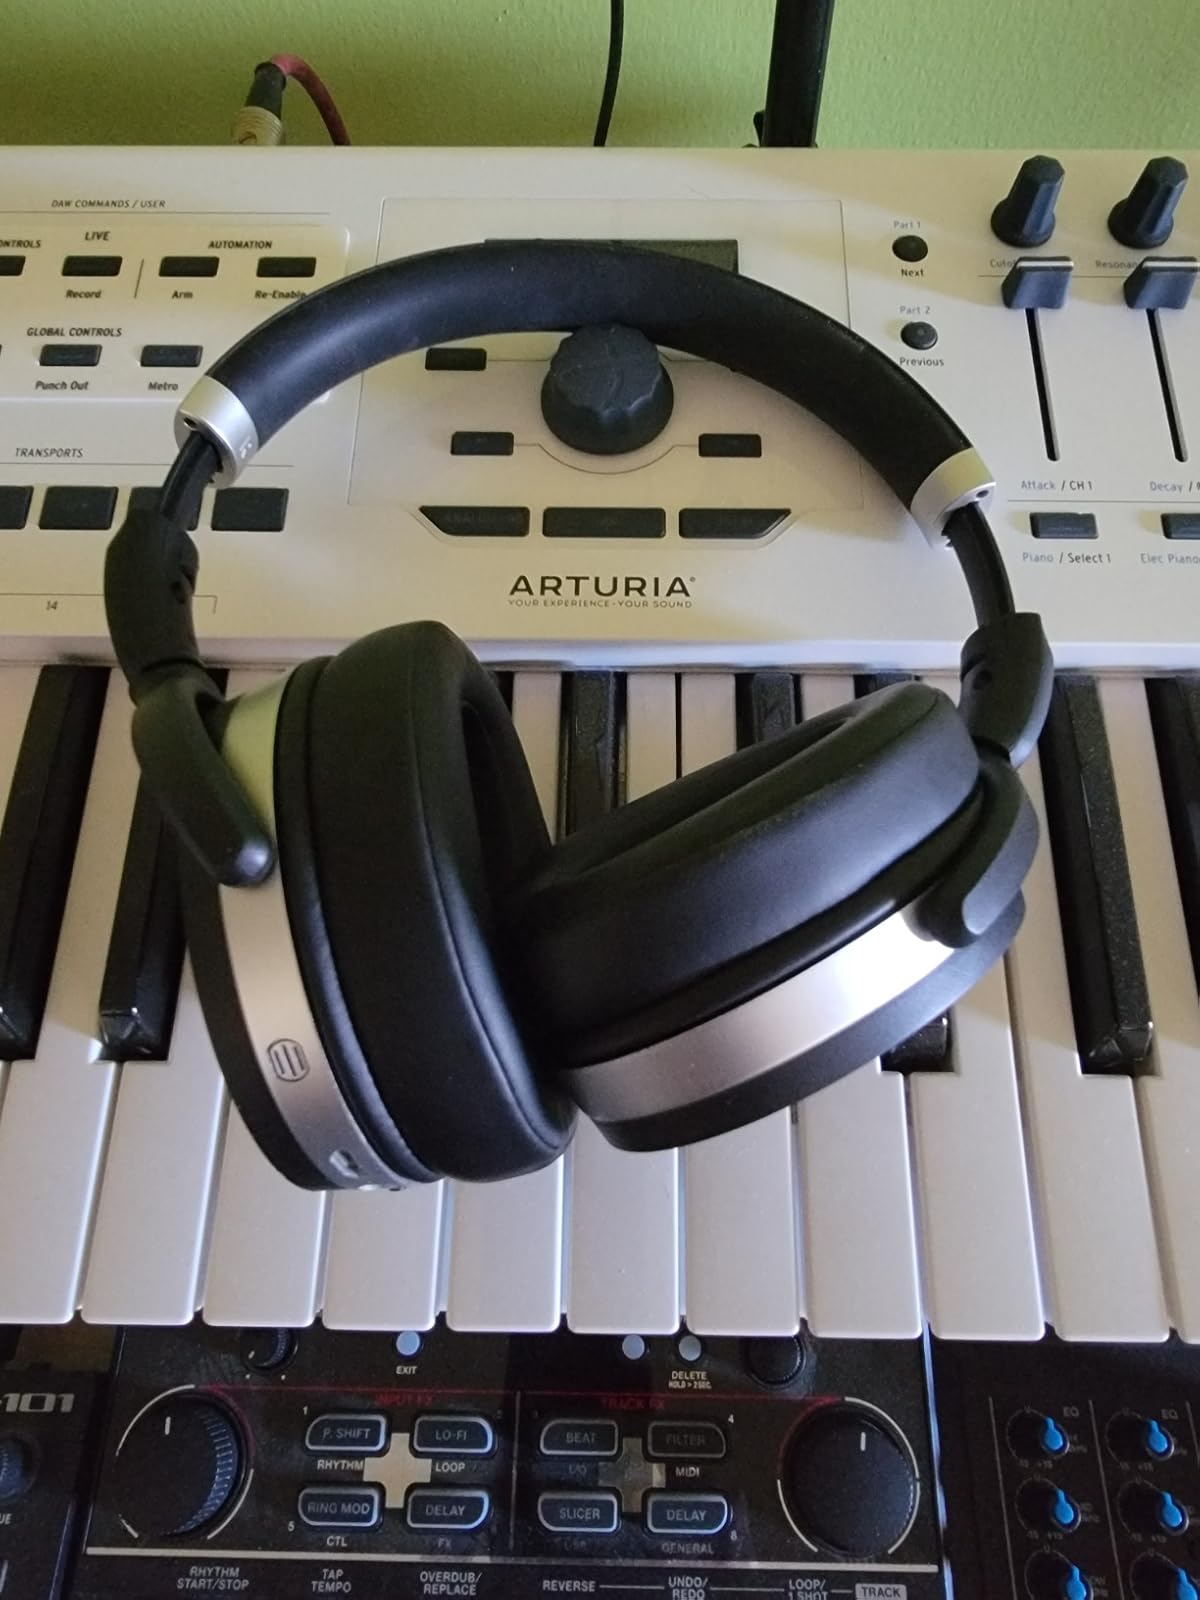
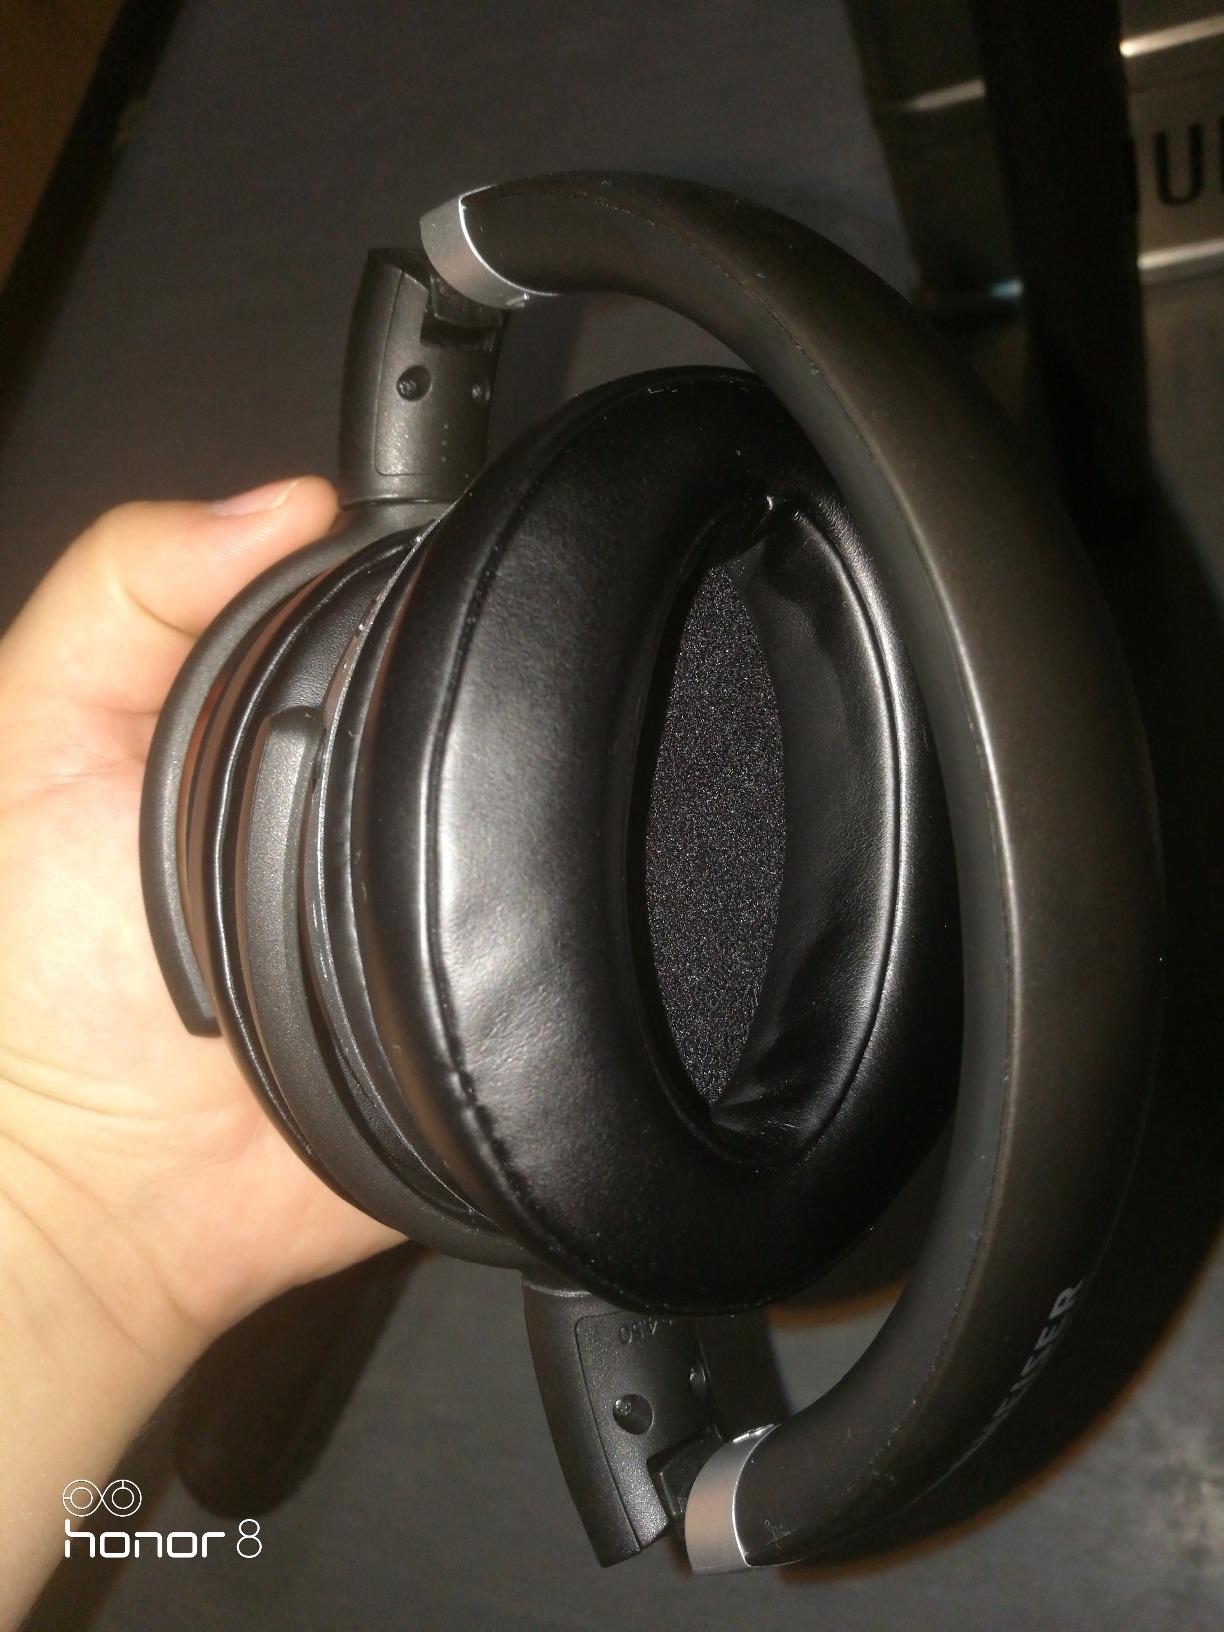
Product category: headphones
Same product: yes